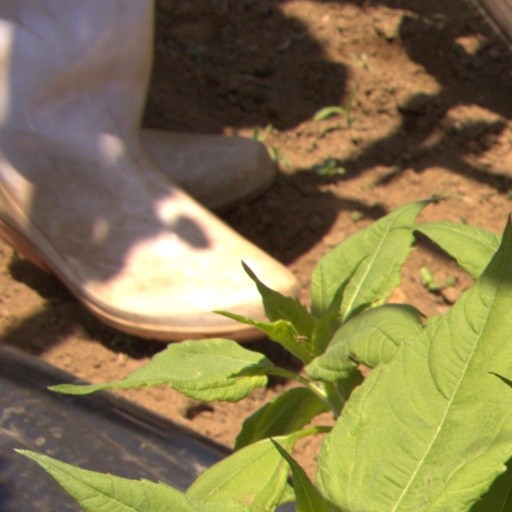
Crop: Jerusalem artichoke